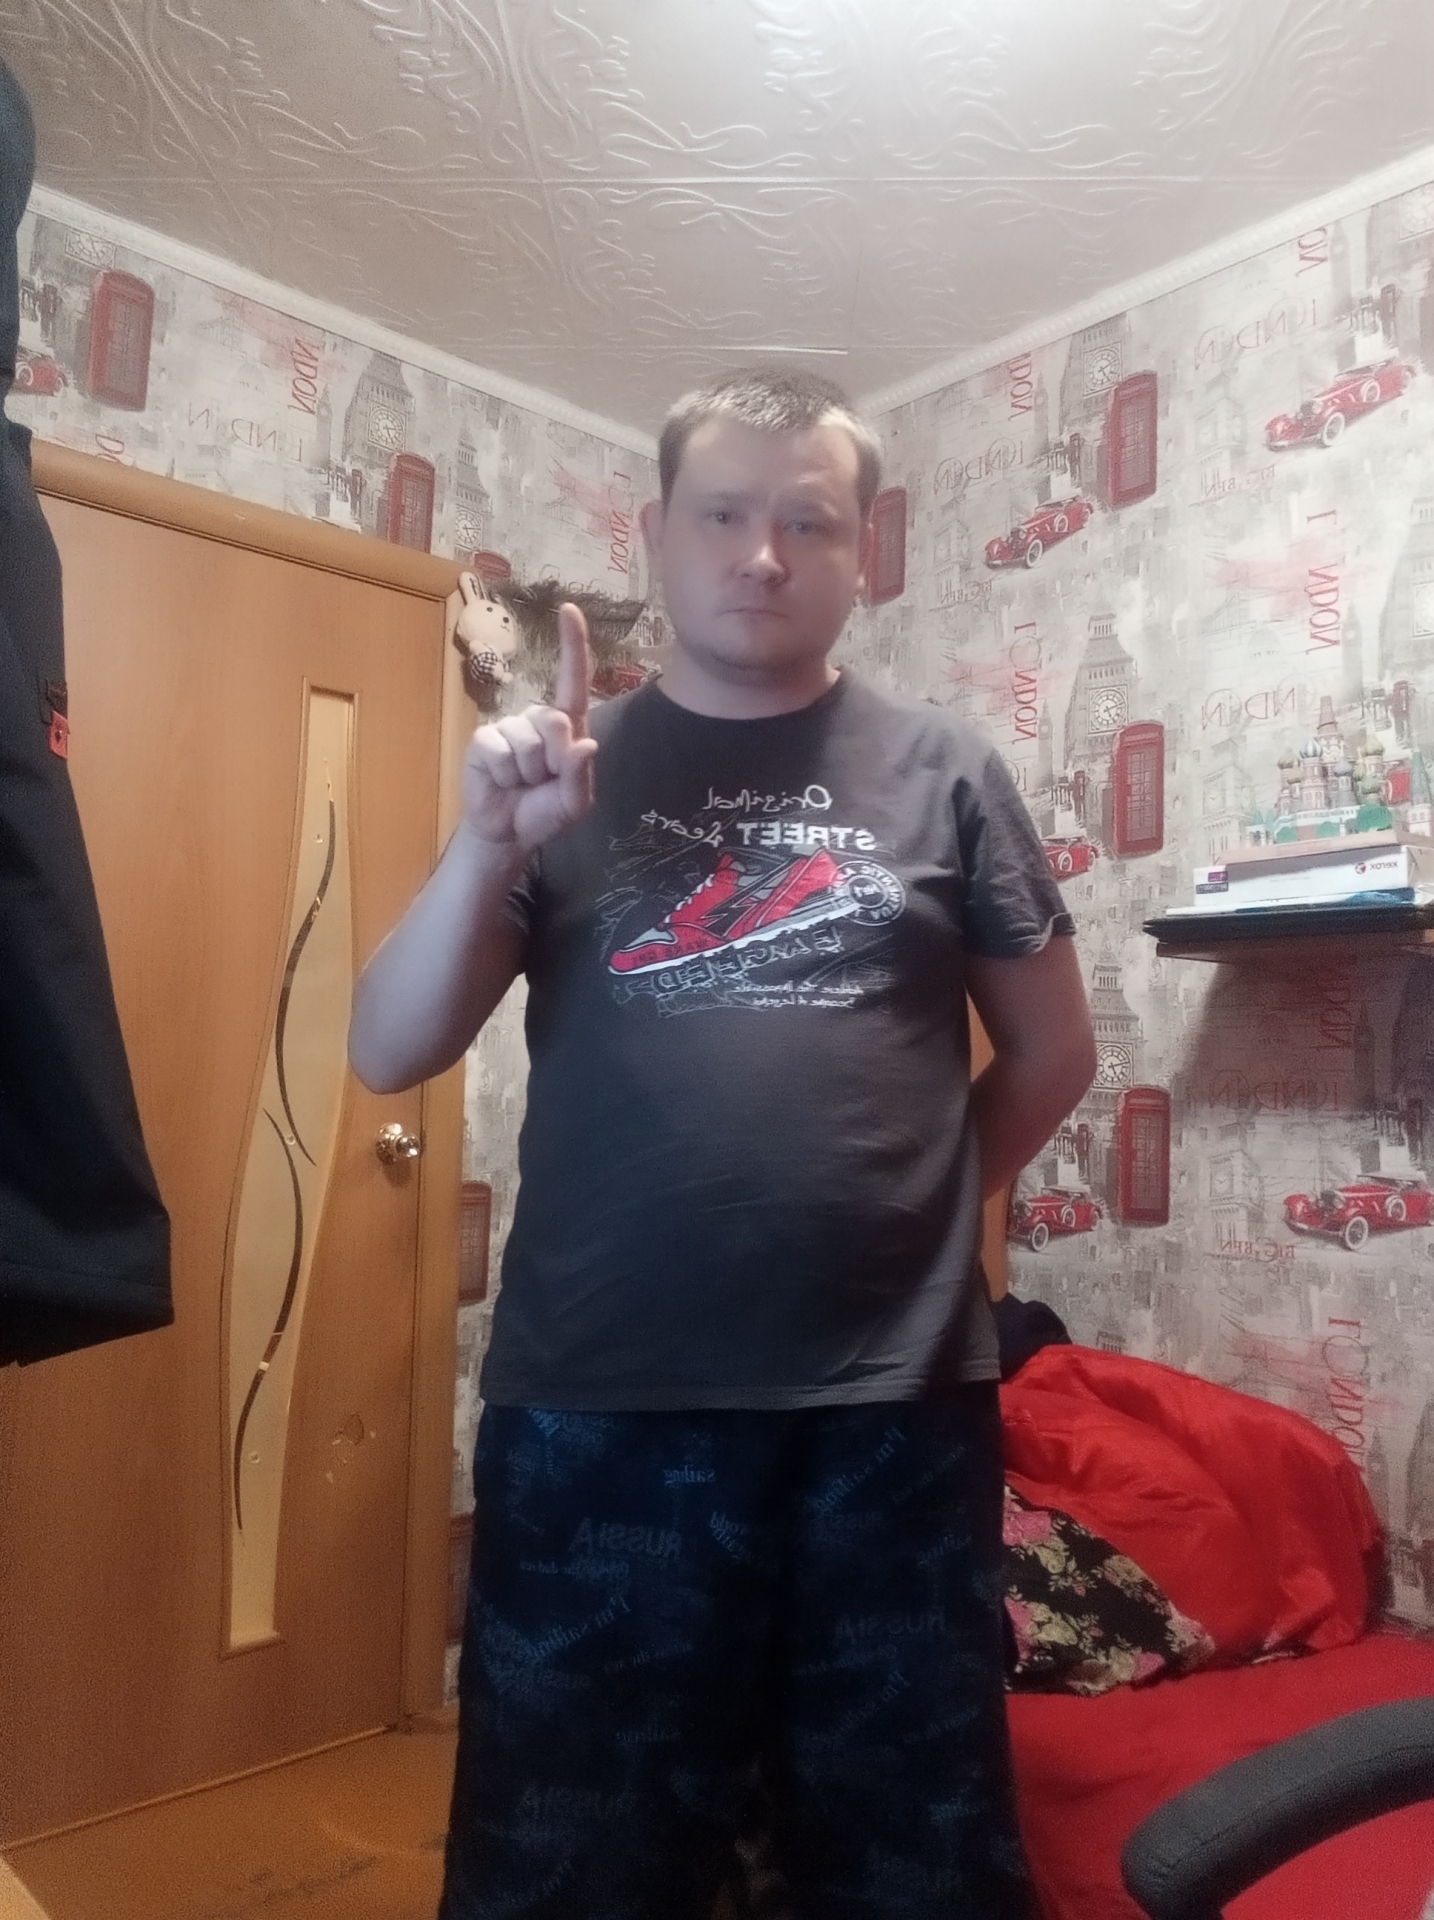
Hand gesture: one